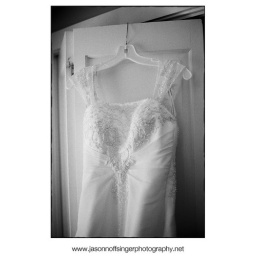
Wedding dress hangs over the closet door